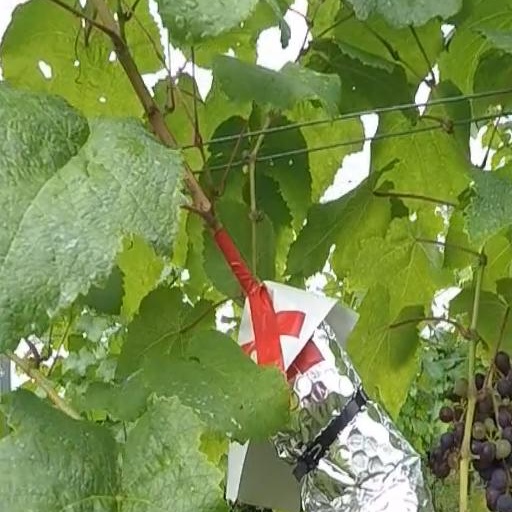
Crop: grape